Streetcars in Kenosha, Wisconsin

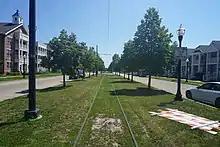
Green streetcar tracks in Kenosha

At the turn of the 21st century, Kenosha constructed a modern electric streetcar system utilizing historic PCC streetcars in coordination with the HarborPark development on the shores of Lake Michigan. The line has become a model project studied by urban planners worldwide, and is used by thirty percent of visitors to Kenosha.